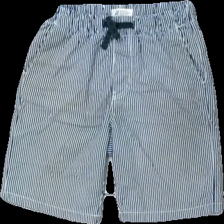
View: front
Type: Shorts
Category: Children
Brand: H&M
Colors: Blue, White
Material: 100% bomull
Pattern: Striped
Cut: Tight
Size: 140
Season: All
Stains: Minor
Damage: smuts fläck
Damage location: top center
Damage 2: smutsigt
Damage 2 location: middle center
Price range: <50
Recommended usage: Export
Description: randig shorts med snörre och fickor